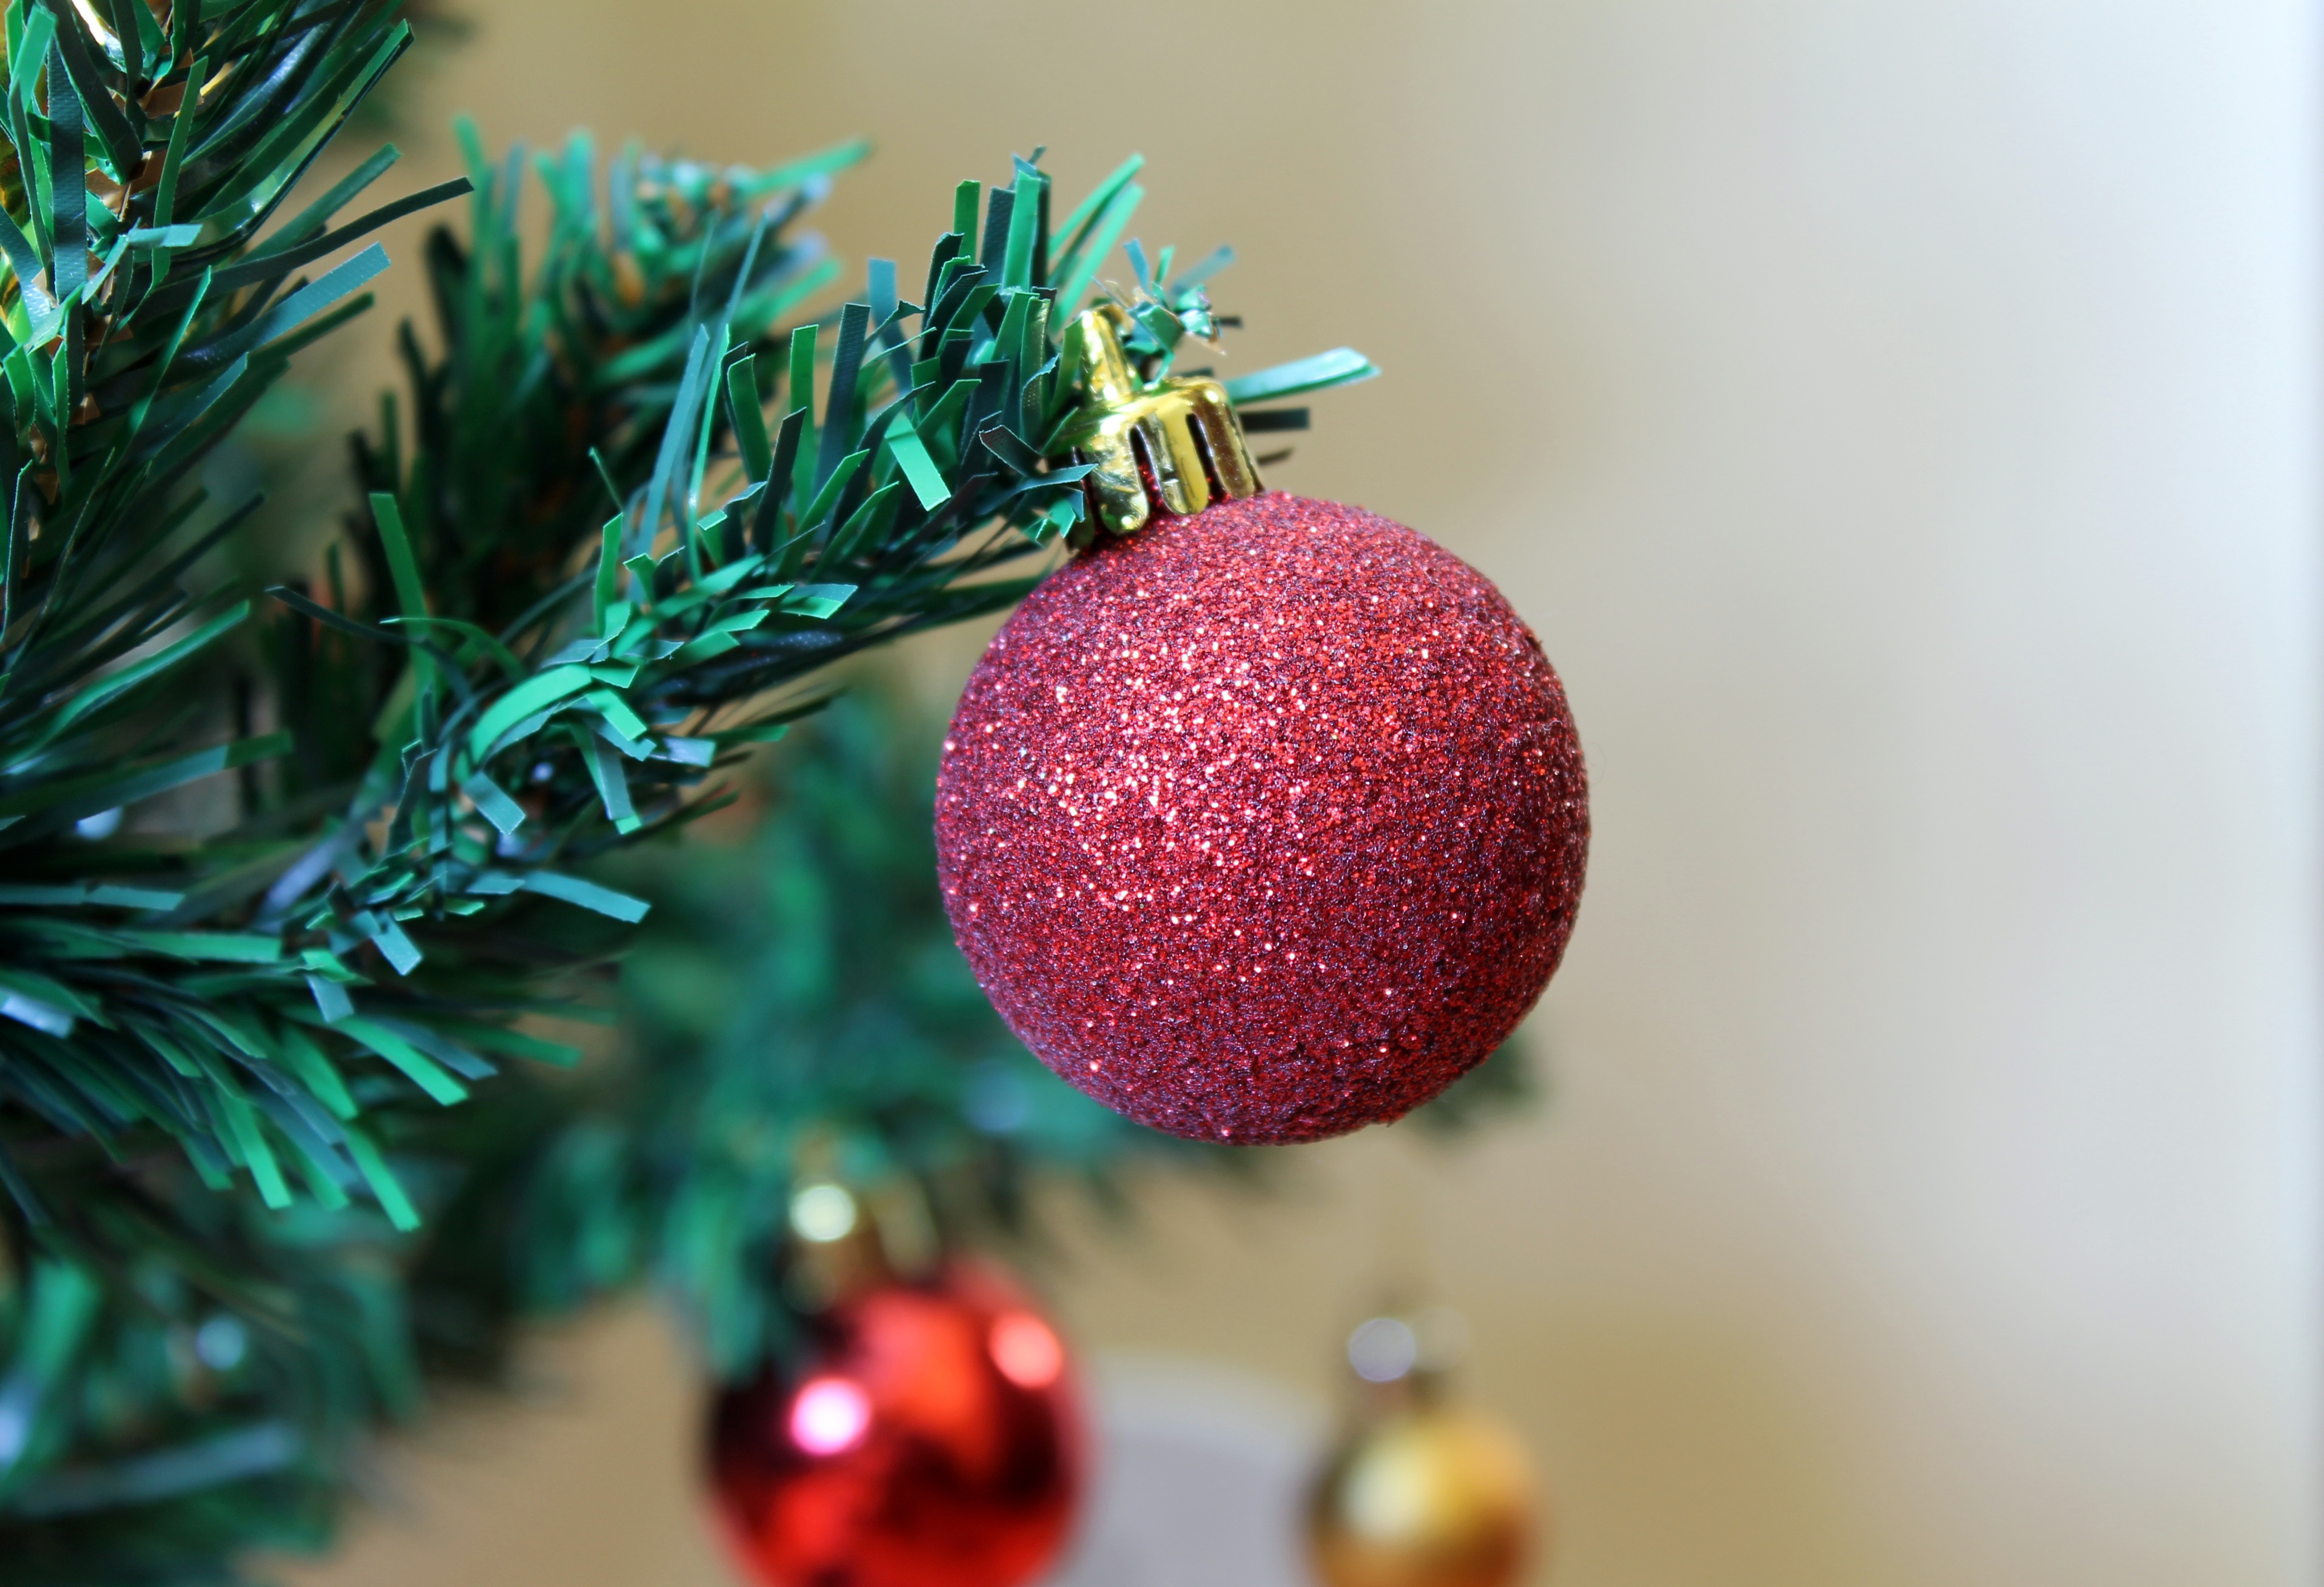
tree, branch, decoration, christmas, fir, decor, christmas tree, ornament, christmas decoration, party, ball, christmas ball, pendant